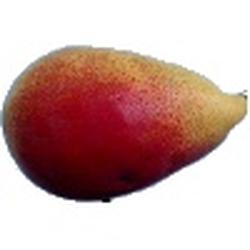
Label: Pear